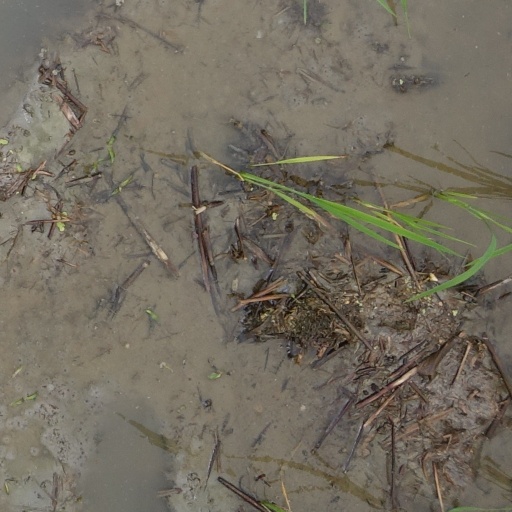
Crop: rice